Opération Turquoise

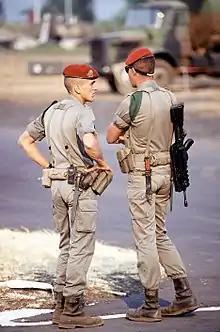
French parachutists, part of the international military force supporting the Rwandan relief effort, stand guard at the airport.

On 19 June, the French government made an announcement of their intentions to organize, establish, and maintain a "safe zone" in the south-west of Rwanda. At the brink of defeat and retreat, the news of an intervention from their allies was broadcast across the country by the genocidaires, with a consequent increase in their confidence, and the continuation of their hunt for genocide survivors. The French said the objectives of Opération Turquoise were: